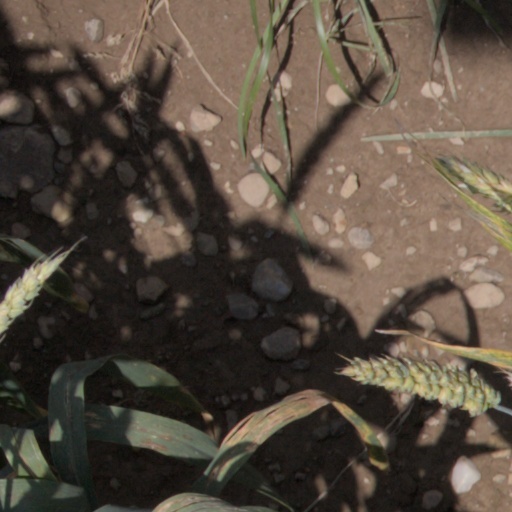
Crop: wheat